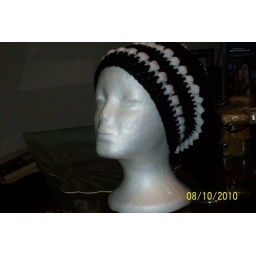
front view of puff striped slouch hat by ashley kaye